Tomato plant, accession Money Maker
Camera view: bottom (45 deg); turntable rotation: 180 degrees
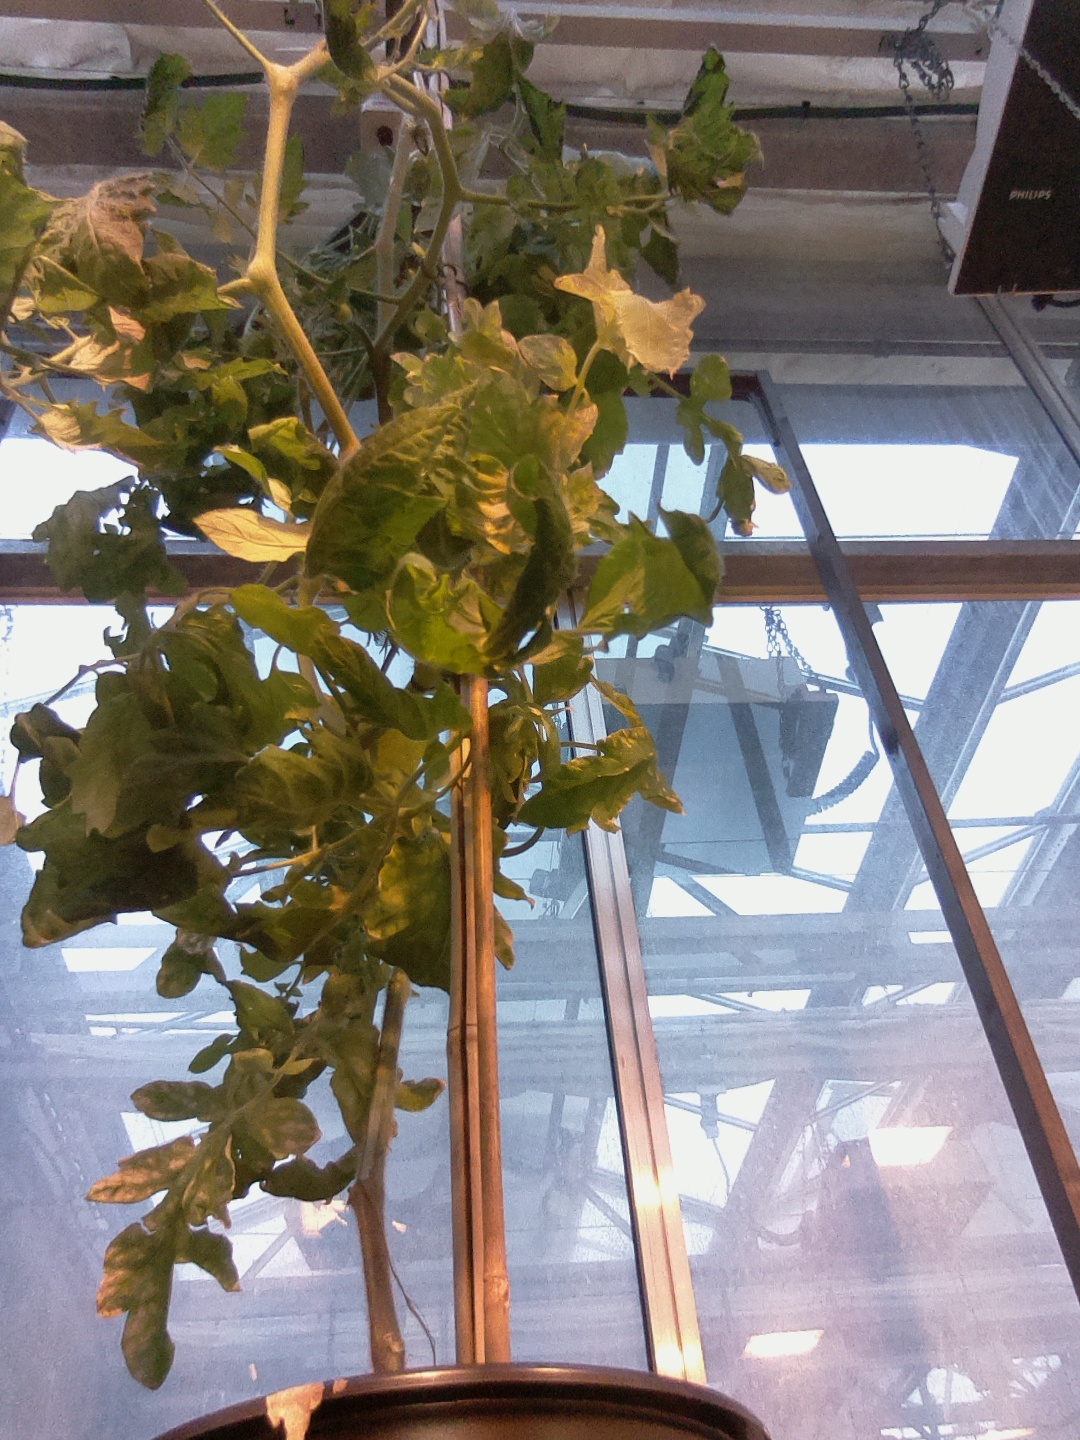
BBCH growth stage 76: 60%-70% of final fruit size